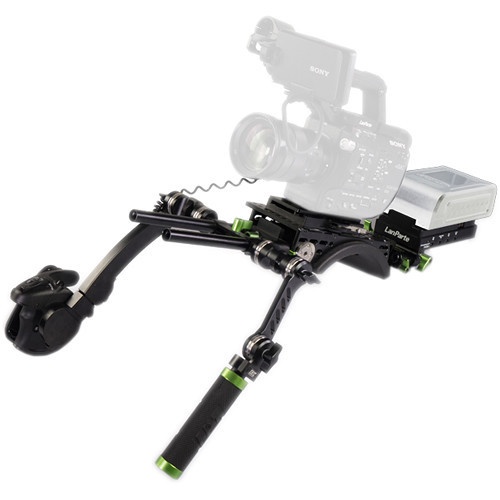
LanParte FS5K-01 Basic Handle Kit for SONY FS5 Camera
Brand: LanParte
FS5K-01 is the Lanparte Basic Handle Kit for SONY FS5 Camera which is a professional shoulder support kit designed for SONY FS5 camera that runs on 15mm rod system. The features include: FS5 Extension Arm that comes with the exact rosette mount on the camera which can be adjusted to the preferred angle. Design of this arm has incorporated built-in LANC that provides full functionality of the FS5 grip as well as extendable arm length to better fit each configuration and provide a steadier support. Also it comes with the rosette mount to connect to LanParte bridge plates and rosette arms. Top Cheese Plate for FS5 not only providing multiple accessory mounting points via 1/4-20 and 3/8-16, but also keeping the original handle for secured camera carry. For installation, the original cable guide has to be removed from the top and mounted on the side of the cheese plate. FS5 NATO Monitor Extension Arm is the LanParte tool-less installation EVF Extension Arm designed for relocation and extension of the SONY FS5 EVF. It can be installed on the original EVF mount. By loosening the NATO thumbscrew you can move the EVF to your preferred position. Features: • Customized extension arm for SONY PXW-FS5 camera • Relocating the original handle to a more ergonomic position. • Extension Arm incorporated built-in LANC cable • Universal design makes it easy for further upgrades Specifications: • Dimensions: 51 x 27 x 47cm • Weight: 4.2kg Package Contents: 1x FS5 Extension Arm (FS5A-01) 1x Arri Rosette Handgrip (UG-03-H) 1x Double Arri Rosette Lock Threaded Hole with Double Rod Clamp (ARL-01T-D2) 1x Top Cheese Plate for FS5 (TCP-02) 1x Magic-Arm (MA-01) 1x FS5 Monitor Extension Arm ( MEA-01) 1x V-Mount Shoulder Support, V2 (VMS-01) 1x V-Mount Battery Pinch (VBP-01) 1x Sony FS5 Camera DC Power Cable (DC-50-10)
Category: Cameras & Optics > Camera & Optic Accessories > Camera Parts & Accessories > Camera Grips > Shoulder Grips